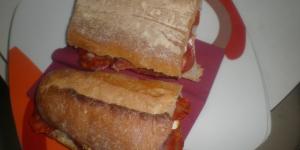
bocadillo de ferarito